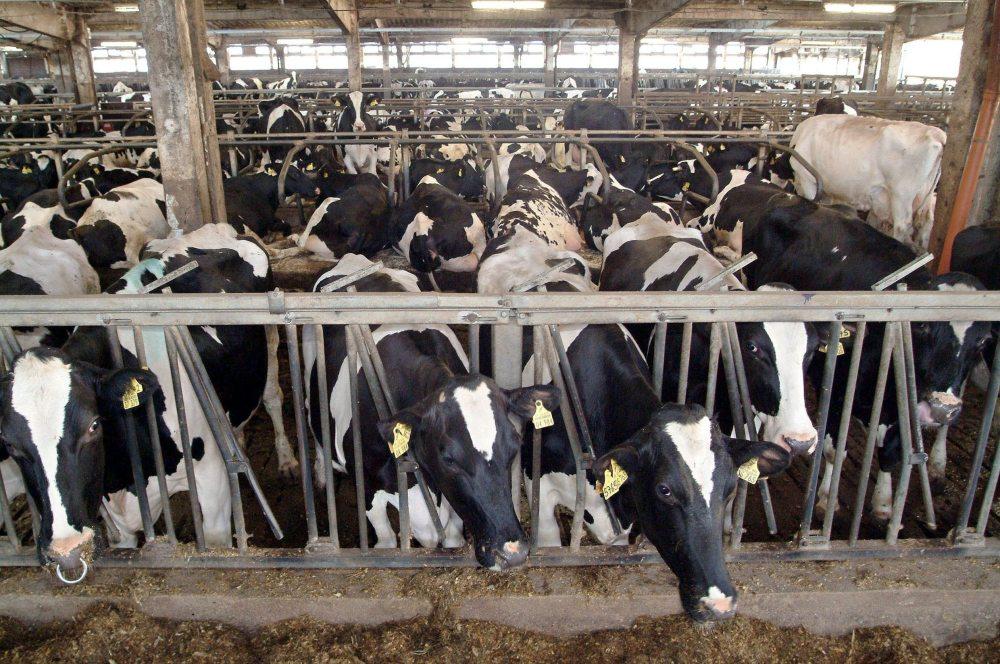
Hii ni kilimo cha viwanda ambapo ng'ombe wa maziwa wamewekwa katika shamba . Kuna ng'ombe wengi wakiwa wamefungwa katika vizimba , ng'ombe hao wanaonekana kuwa katika banda la kulishia na wengine wanalala chini.